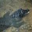
Label: crocodile